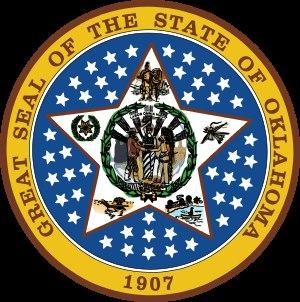
Le grand sceau de l'Oklahoma est composé d'une étoile à cinq branches dans un cercle. Le centre de l'étoile contient le sceau du territoire de l'Oklahoma. Les cinq rayons tiennent les sceaux des Cinq Tribus Indiennes Civilisées : les Cherokee, Chickasaw, Choctaw, Creek et Séminole. Autour de la grande étoile on voit 45 petites étoiles, représentant les 45 États des États-Unis qui existaient avant l'adhésion de l'Oklahoma.